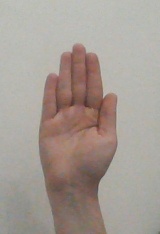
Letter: seen